Vicente Magsaysay

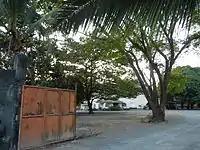
Ancestral house of Governor Vicente Magsaysay (Castillejos, Zambales)

GoVic or VicMag, as he was called, was married to Rosellyn Enciso (October 30, 1944 — August 9, 2014). His eldest is Honorary Consul Jesus Vicente "JV" E. Magsaysay, next is daughter Angel Magsaysay - Cheng who was elected Vice Governor of Zambales in 2016. His second daughter Mary Rose Magsaysay was appointed Undersecretary of Energy 2009-2010 and is currently Deputy Executive Director of Cybercrime Investigation and Coordinating Center Assistant Secretary Mary Rose Magsaysay MPA C|CISO C|EH was former Director IV of the same and previous to that was HTC-Highly Technical Consultant of DICT and before that, trustee of the Cultural Center of the Philippines, and previously Special Fintech Consultant of CEZA. GOVICs daughter-in-law is a former Zambales first district Rep. Milagros "Mitos" Magsaysay is married to his eldest son Honorary Consul of PNG to the Philippines Jesus "JV" Vicente E. Magsaysay former Board of Director of SBMA for 12 years. The youngest is Victor Magsaysay Other known relatives include Senator Ramon Magsaysay Jr., party-list Rep. Eulogio Magsaysay, and TV personality JB Magsaysay.